William Buckingham

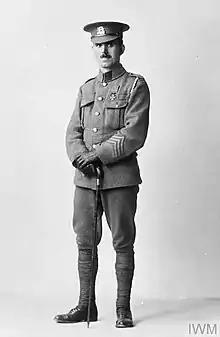
Private William Buckingham

Private William Buckingham VC (February 1886 – 15 September 1916) was an English recipient of the Victoria Cross (VC), the highest and most prestigious award for gallantry in the face of the enemy that can be awarded to British and Commonwealth forces. He received the VC during the First World War, for his actions during the Battle of Neuve Chapelle in March 1915. He was killed the following year at Thiepval.